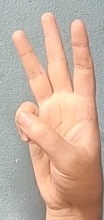
ASL sign: 6